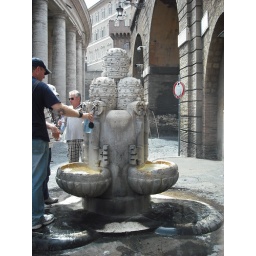
fountain in vatican city..good for refilling water bottles